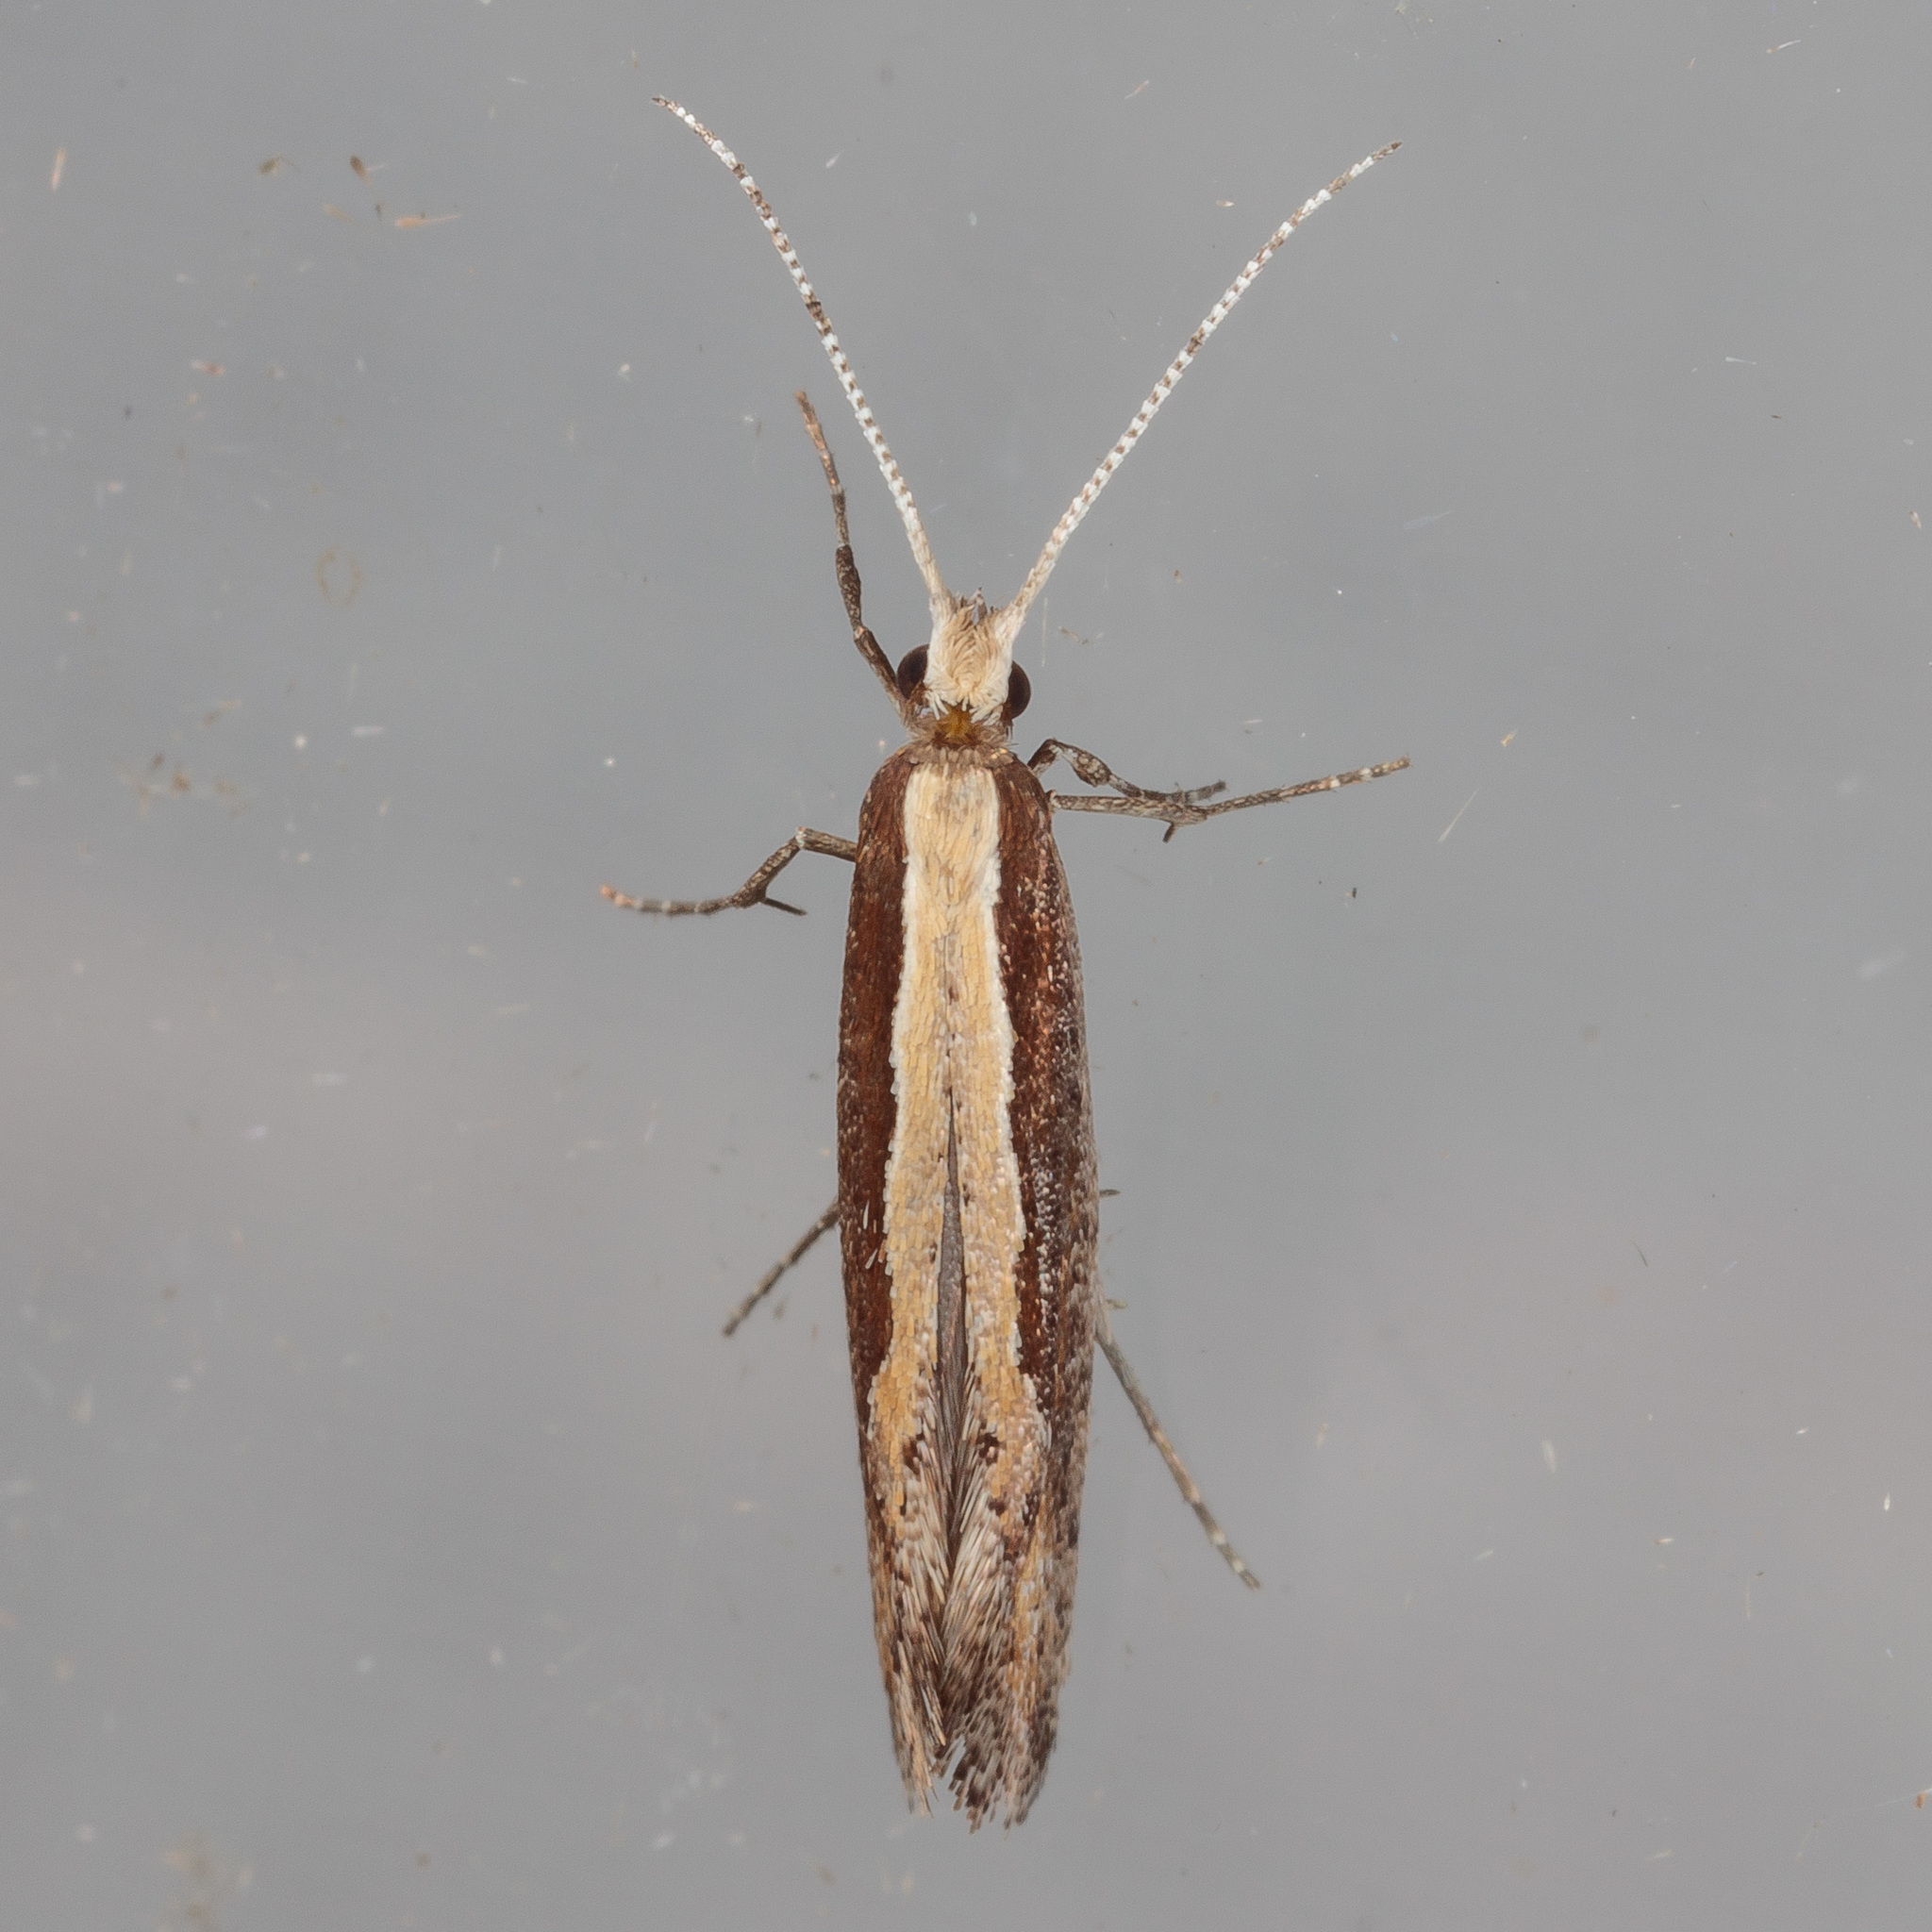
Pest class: diamondback_moth